Canada Company

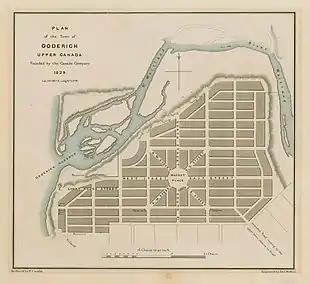
Plan of the town of Goderich, Upper Canada, which was founded by the Canada Company, 1829

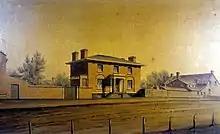
The Canada Company's office in Toronto, 1834

The Canada Company assisted emigrants by providing good ships, low fares, implements and tools, and inexpensive land. Scottish novelist John Galt was the company's first Canadian superintendent. He first settled in York (Toronto, Ontario) but selected Guelph as the company's headquarters, and his home. The area was previously part of the Halton Block, 42,000 acres of former Crown land. Galt would later be considered as the founder of Guelph.